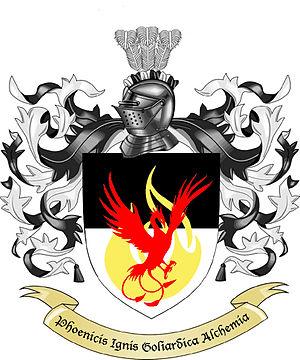
La Goliardia est l'appellation usuelle donnée aux ordres goliardiques, en italien : ordini goliardici, sociétés festives et carnavalesques traditionnelles des étudiants italiens.